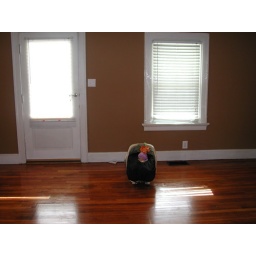
View of the family room and front door from the dining room, also includes Baby C in her car seat